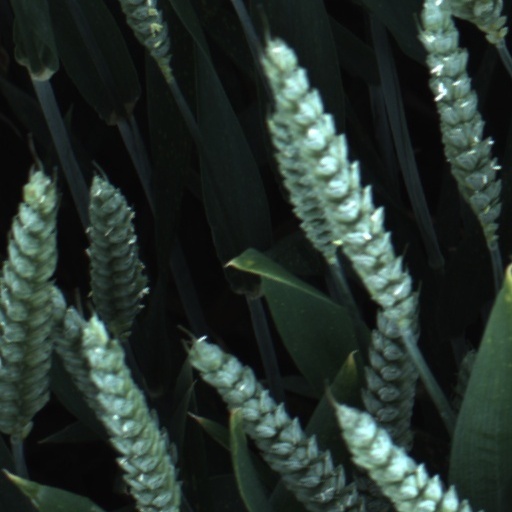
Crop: wheat